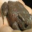
Label: frog